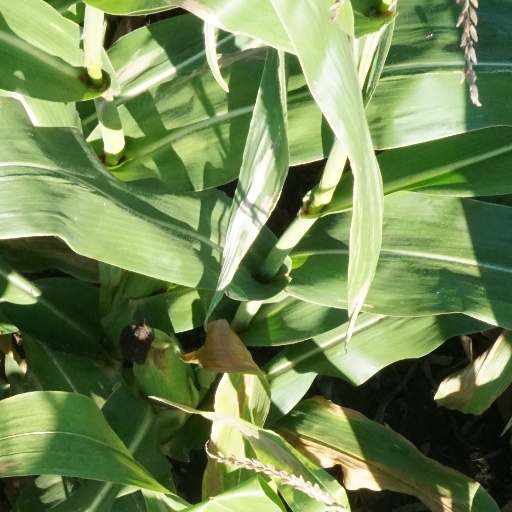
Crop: maize; corn